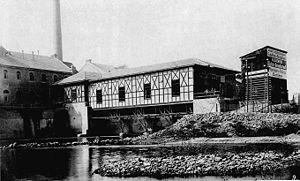
La ligne à haute tension est l'une des principales formes d'infrastructures énergétiques et le composant principal des grands réseaux de transport d'électricité. Elle permet le transport de l'énergie électrique, des centrales électriques vers les réseaux de distribution qui alimentent les consommateurs selon leurs besoins. Ces lignes sont aériennes, souterraines ou sous-marines, quoique les professionnels réservent plutôt ce terme aux liaisons aériennes.